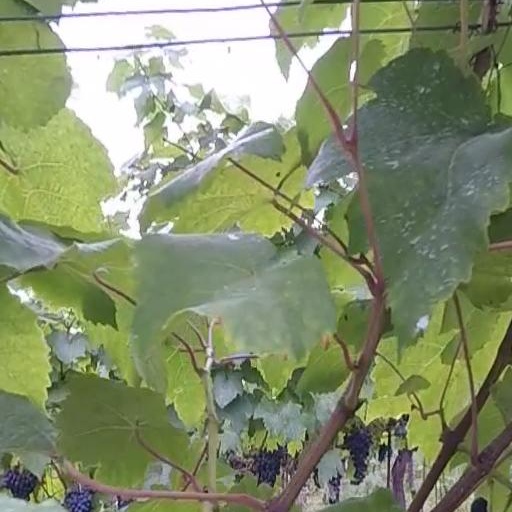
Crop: grape